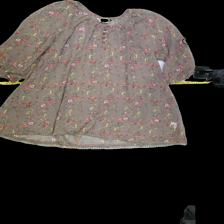
View: front
Type: Blouse
Category: Ladies
Brand: Not Applicable
Colors: Multicolor, Brown, Green, White, Yellow, Pink, Red
Material: 100%viscose
Pattern: Floral print
Cut: Regular, C-collar
Size: 46
Season: All
Trend: No trend
Stains: No
Price range: 50-100
Recommended usage: Reuse